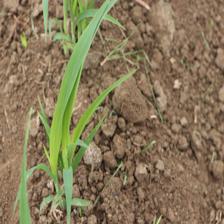
Label: Sorghum